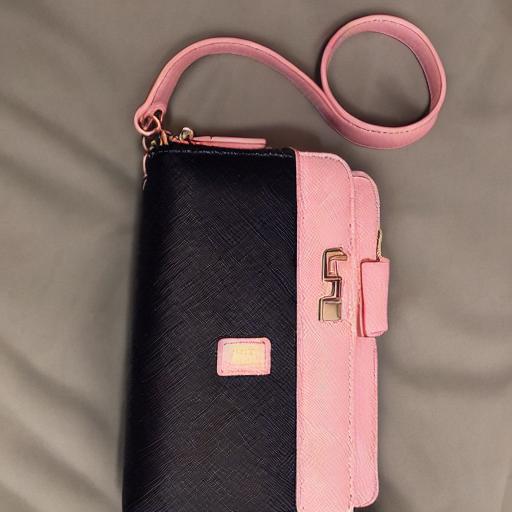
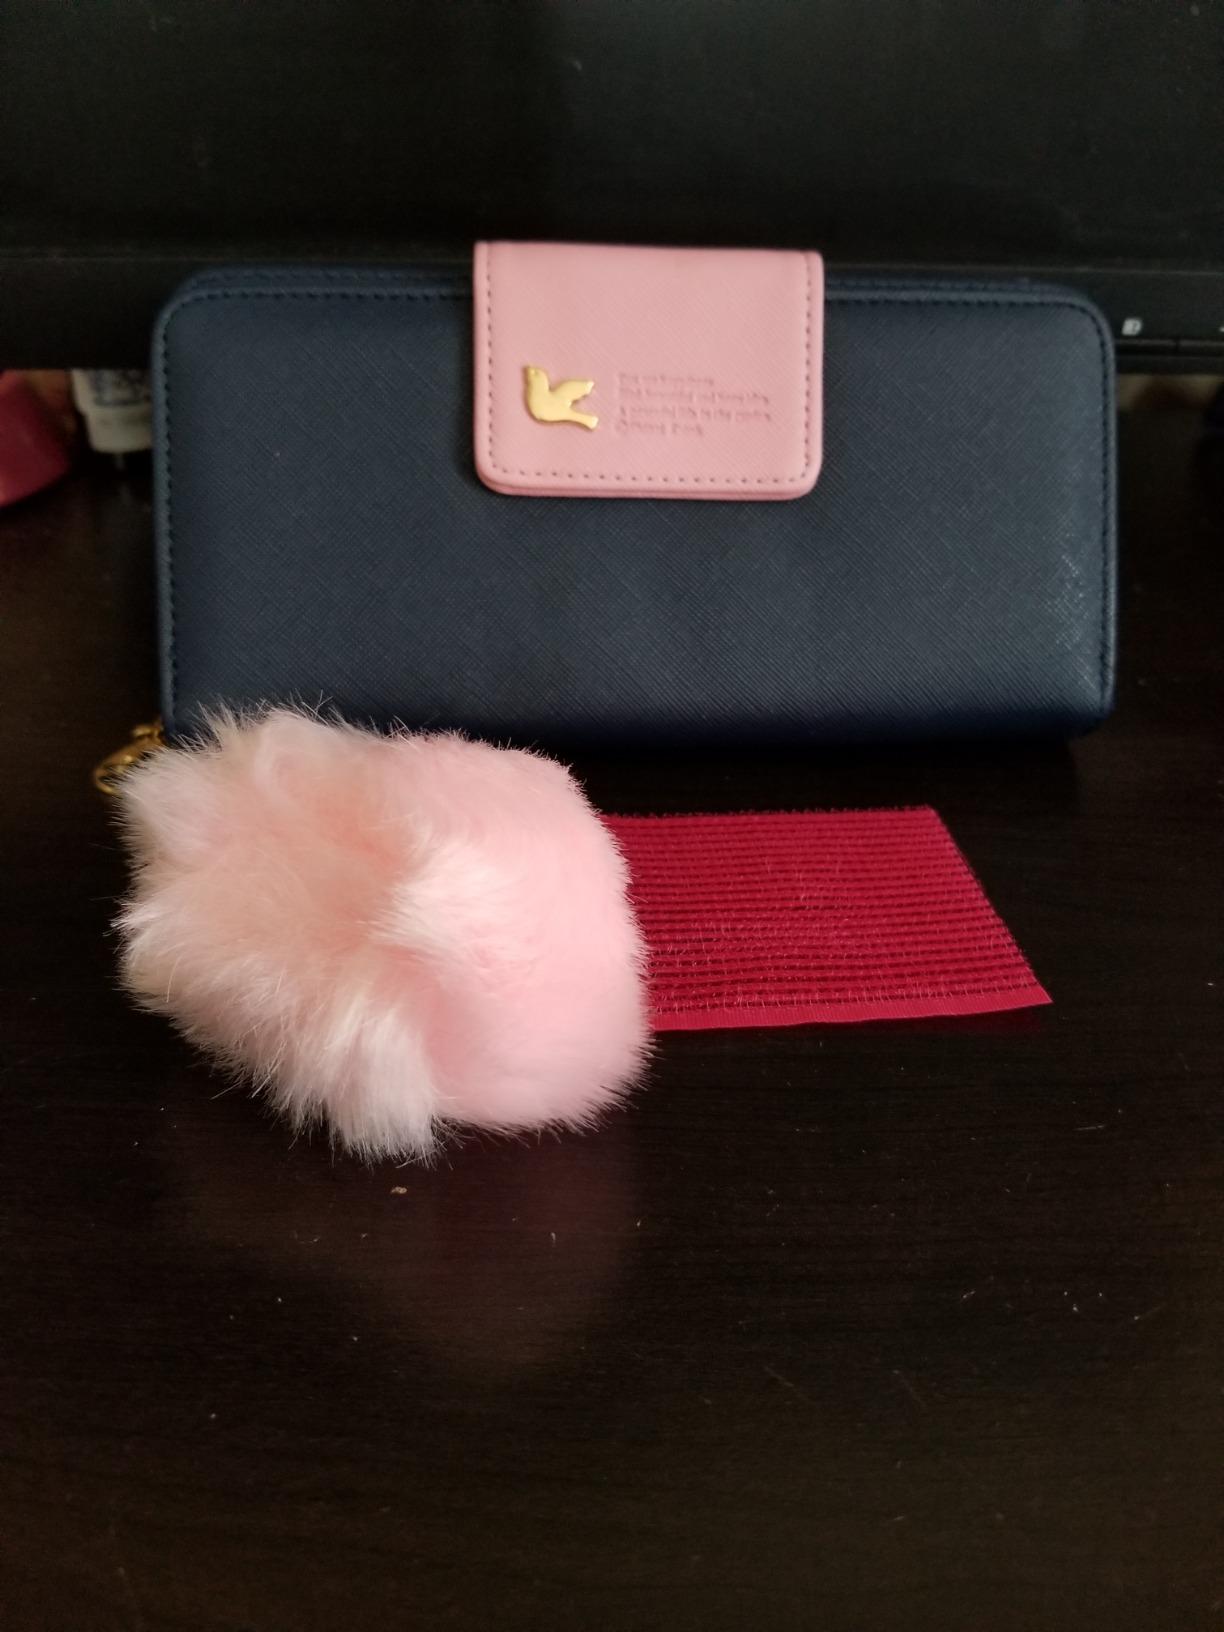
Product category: accessories_handbag
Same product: no